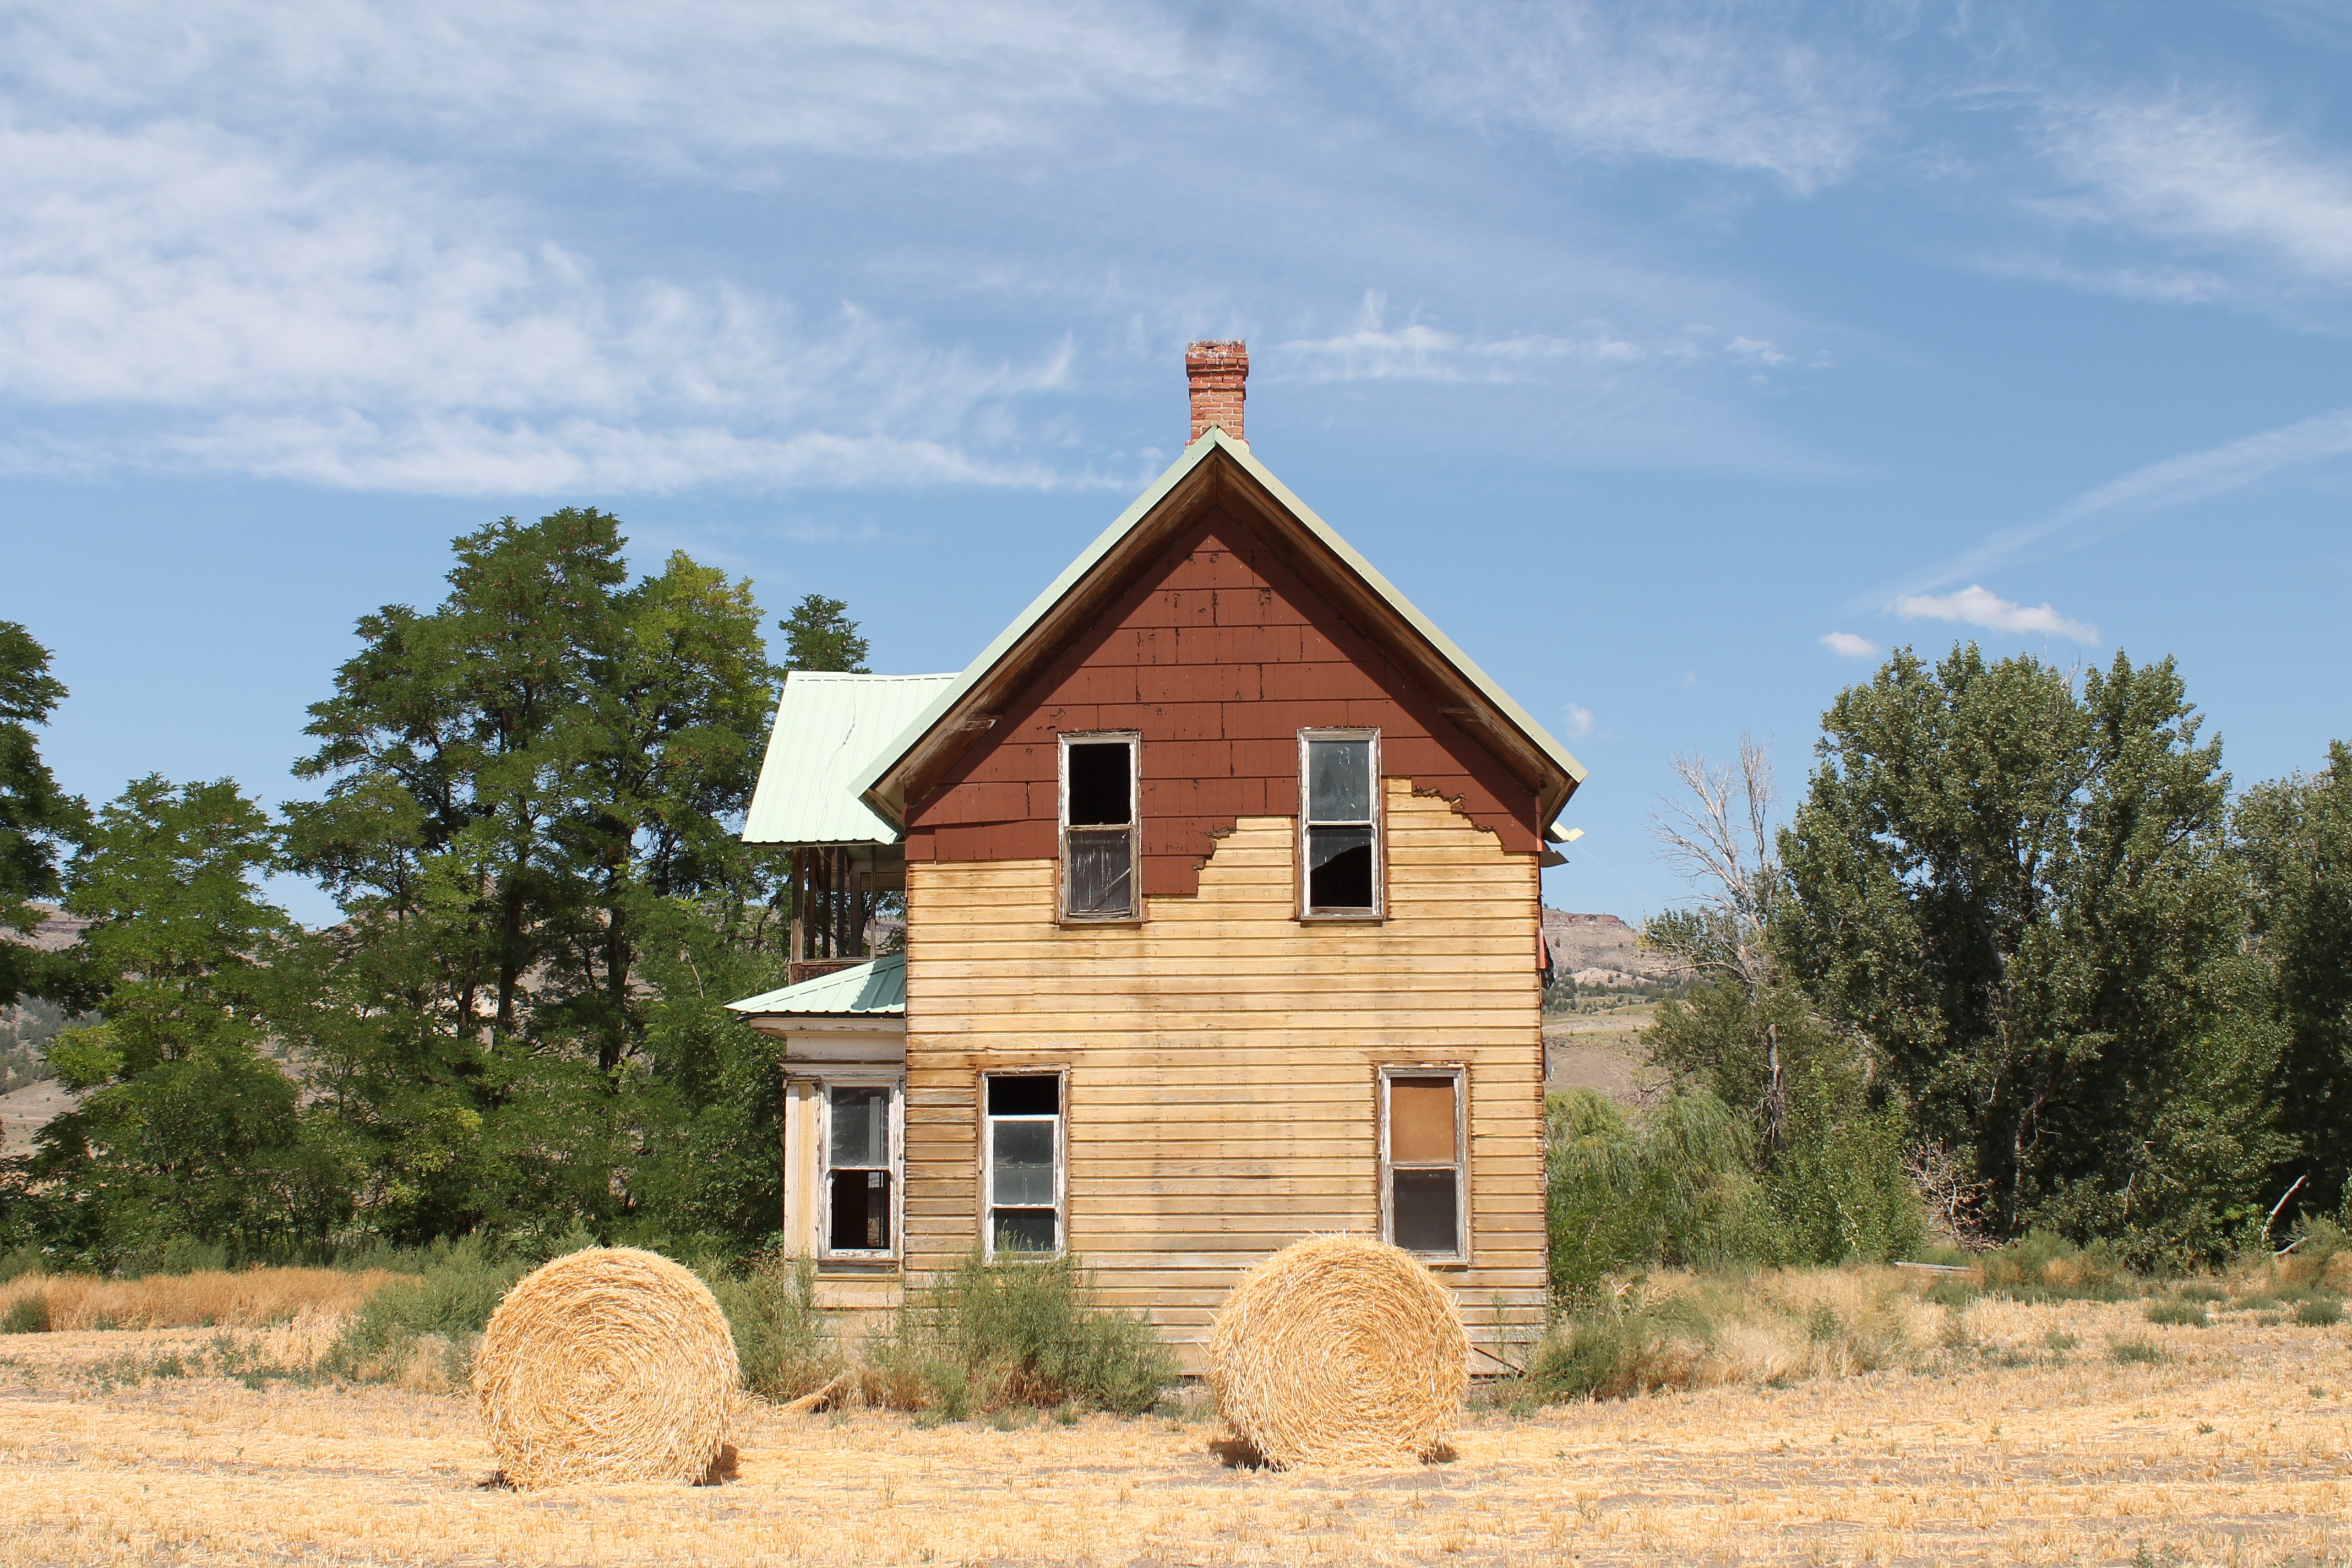
landscape, field, farm, prairie, countryside, house, building, barn, home, land, country, summer, hut, rural, scenic, cottage, ranch, chapel, fields, farmhouse, estate, oregon, east, homestead, rural area, john day, rolled hay